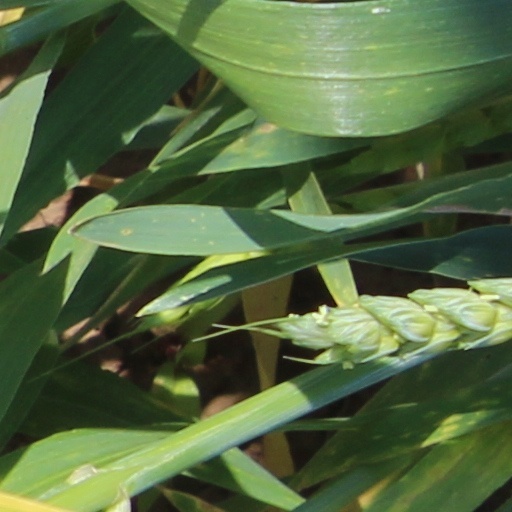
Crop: wheat